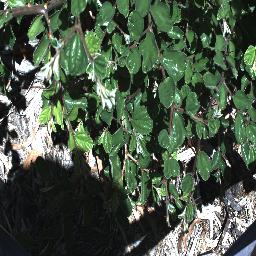
Label: chinee_apple